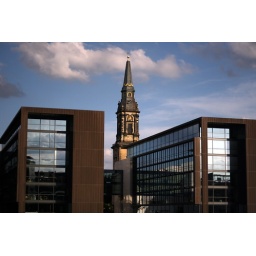
I liked the modern offices, backed by the ancient clock tower